Killing Hitler

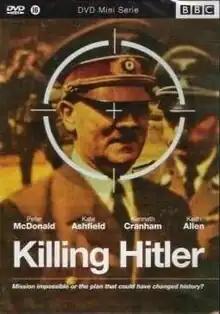
BBC DVD cover

Killing Hitler is a BBC drama examining the "Operation Foxley" plot to kill Adolf Hitler. Written and directed by Jeremy Lovering, it was first broadcast on 30 March 2003.